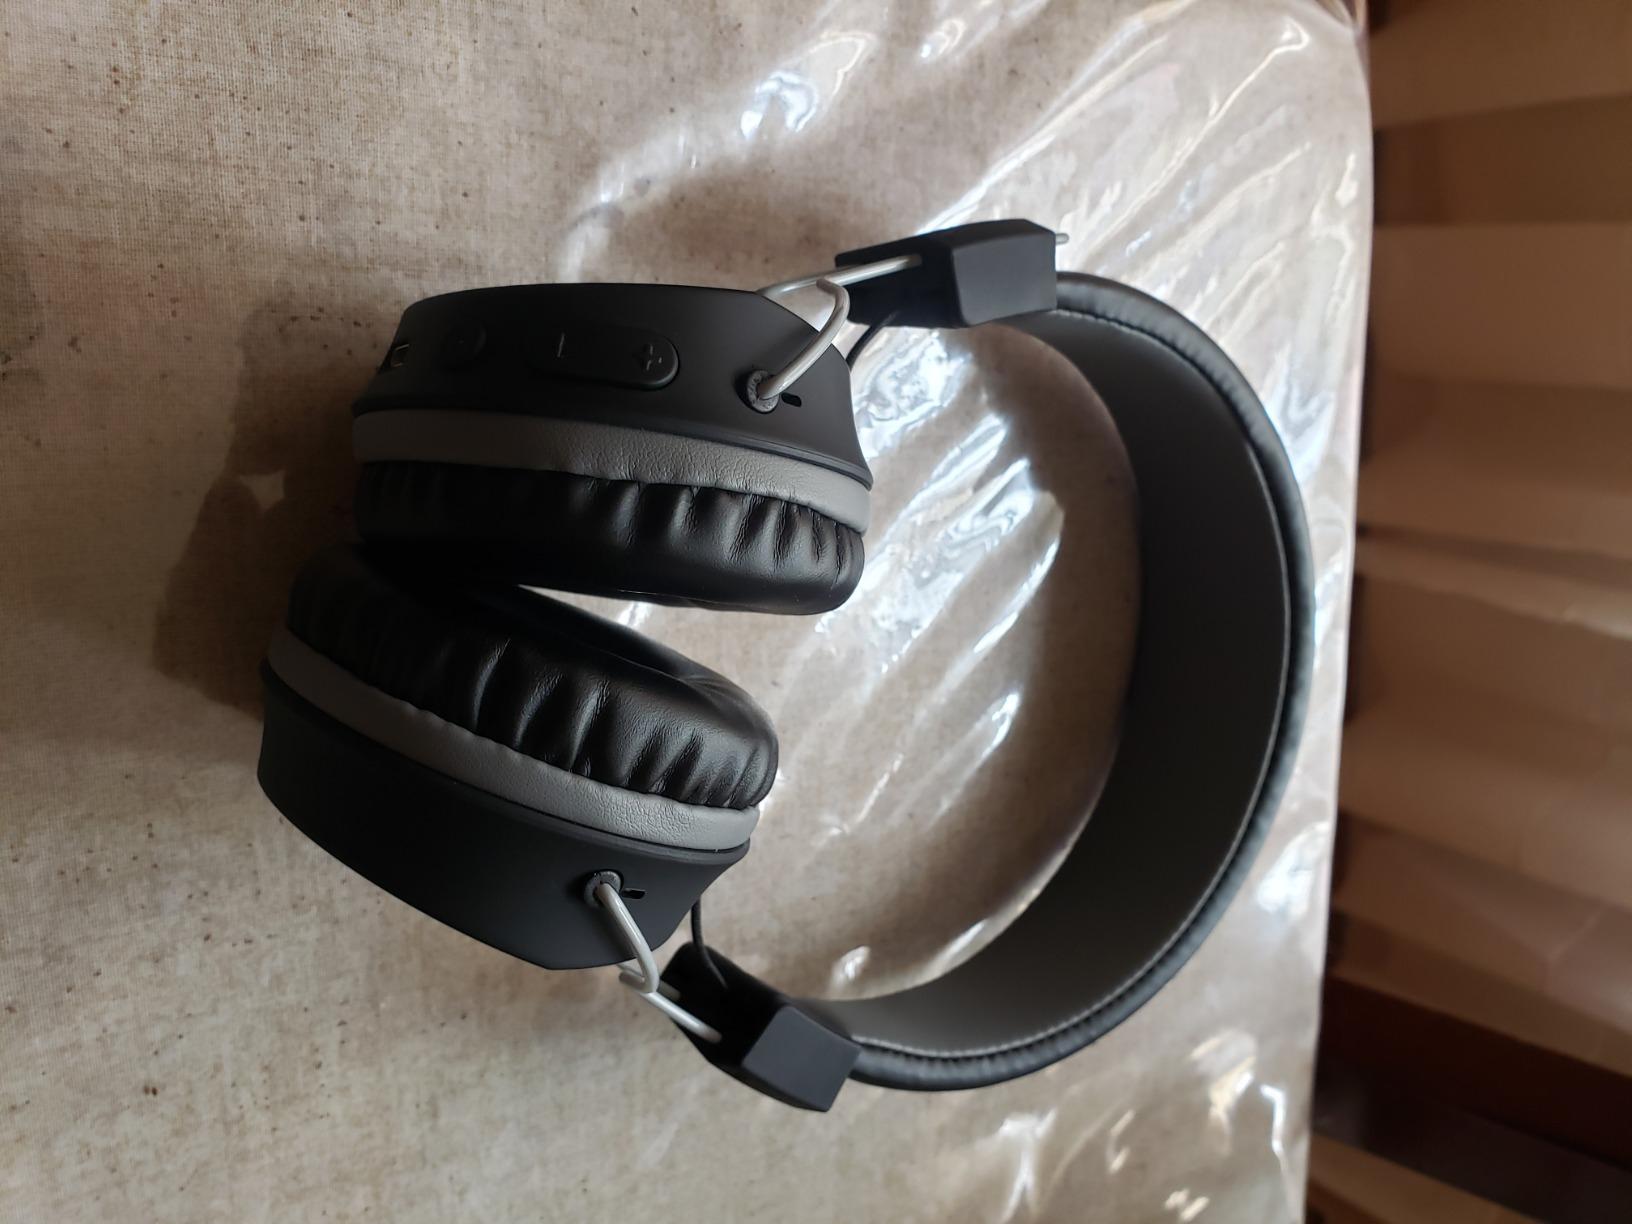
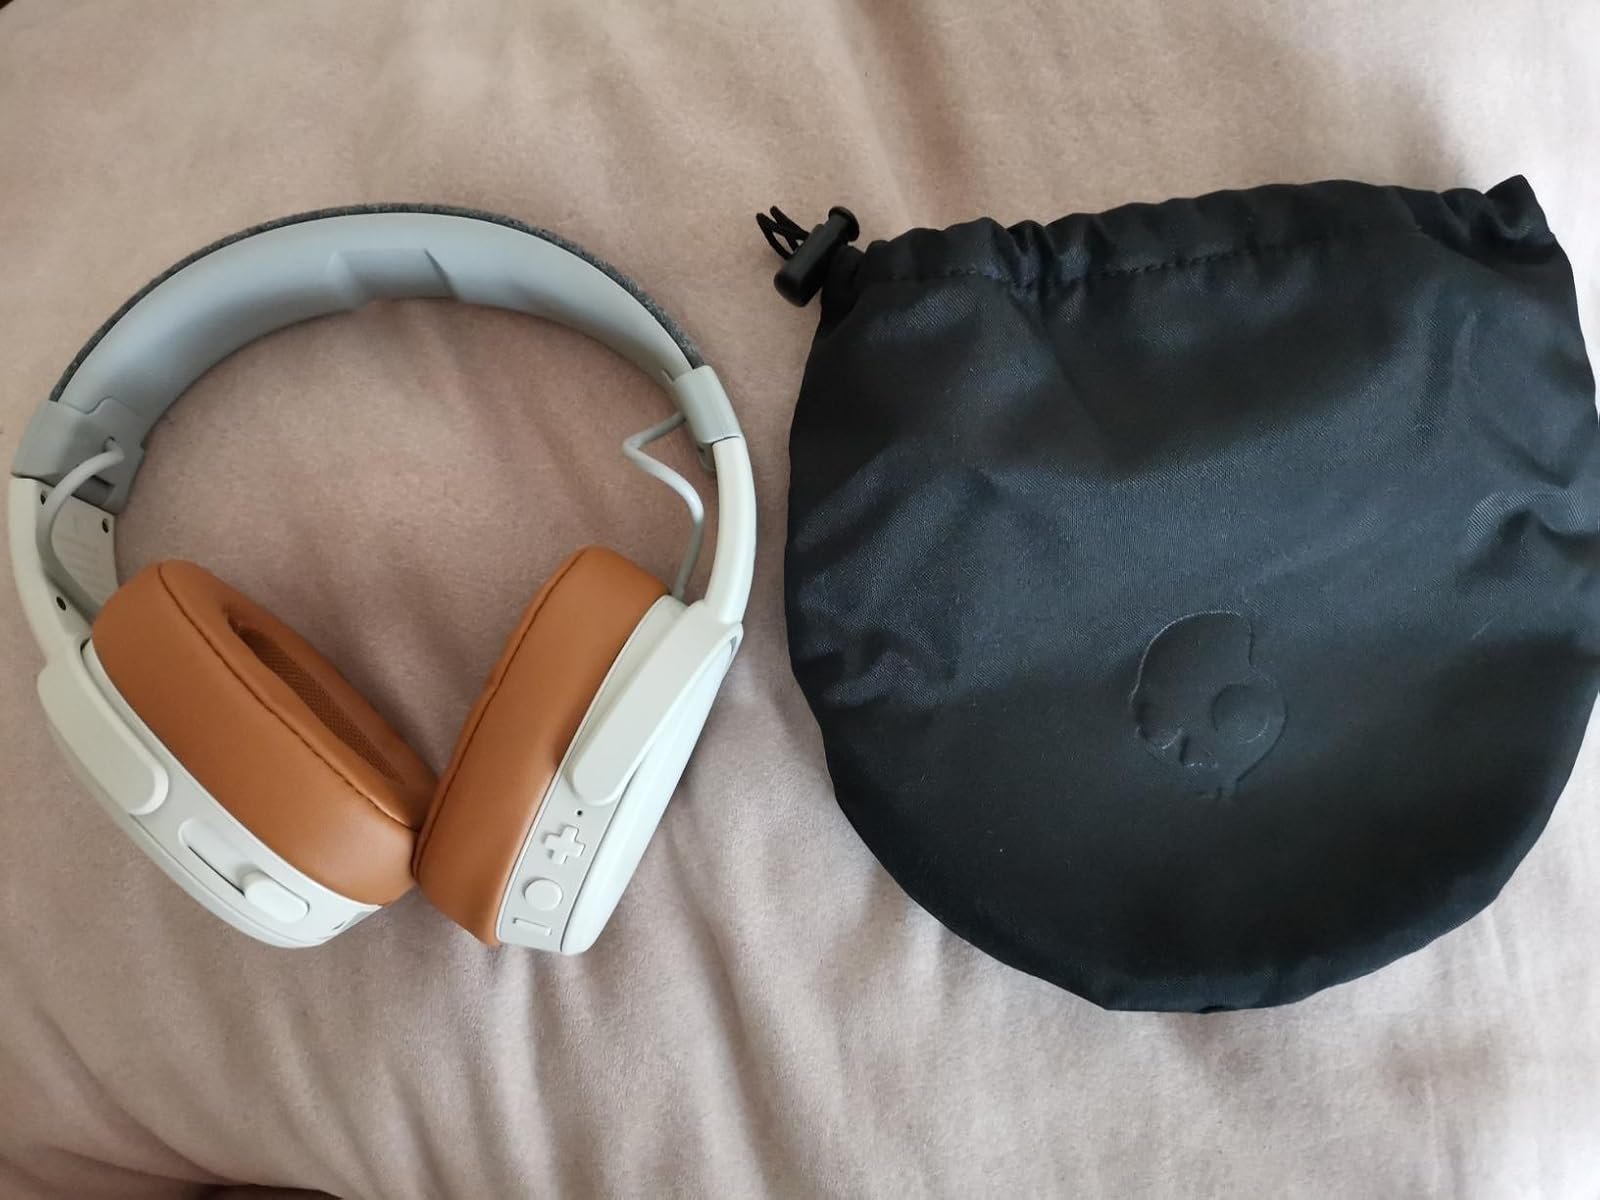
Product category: headphones
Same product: no